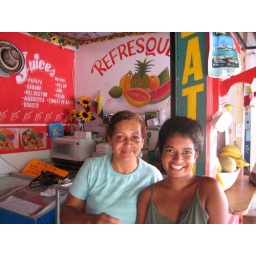
This woman makes some mad fruit smoothies in Bocas. These things were a staple food.......everyday, banana and pinapple smoothie.